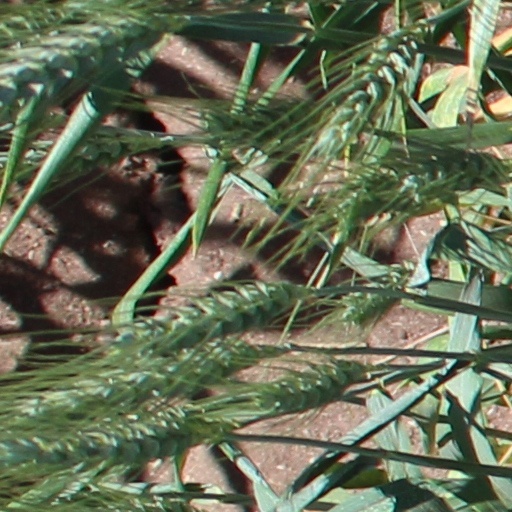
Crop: wheat